Robert Stevenson (civil engineer)

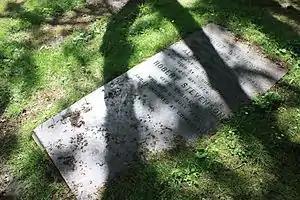
Robert Stevenson is remembered on his grandfather's grave in the churchyard of Glasgow Cathedral, though he was buried in Edinburgh

In 1799, Robert married his stepsister, Jean Smith, who was his stepfather Thomas Smith's eldest daughter by his first wife. A number of their children died young, including three who died of childhood diseases early in 1808, during the construction of Bell Rock.